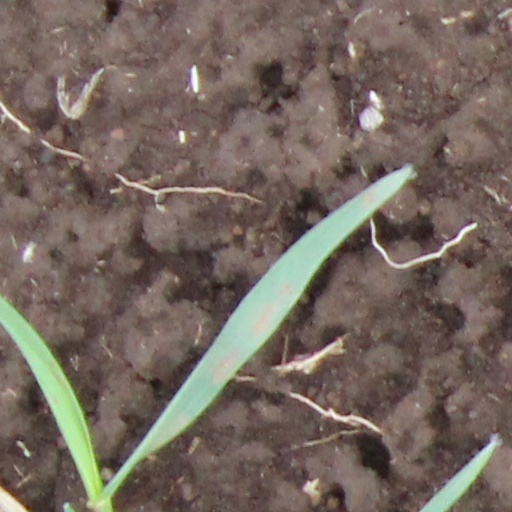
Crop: wheat